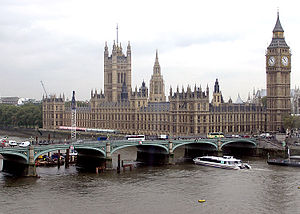
Westminster Bridge
Westminster Bridge
Westminster Bridge er en bil- og gangbro i London over Themsen, mellem Westminster og Lambeth. Den nuværende bro, åbnede i 1862, erstattet en tidligere bro på samme sted som åbnede i 1750 og havde en tendens til at gynge foruroligende.